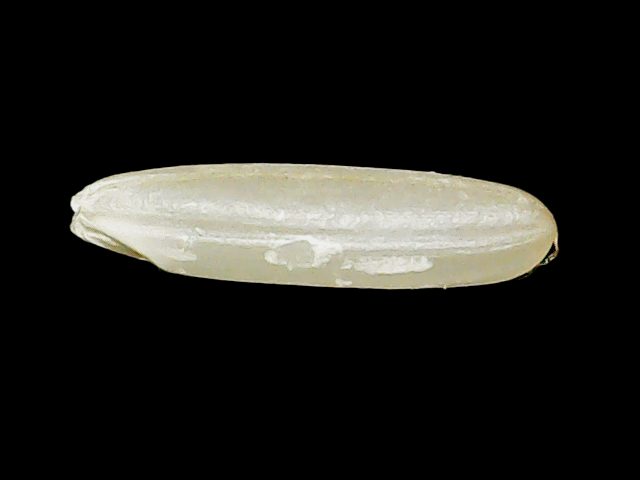
Rice variety: Binadhan14